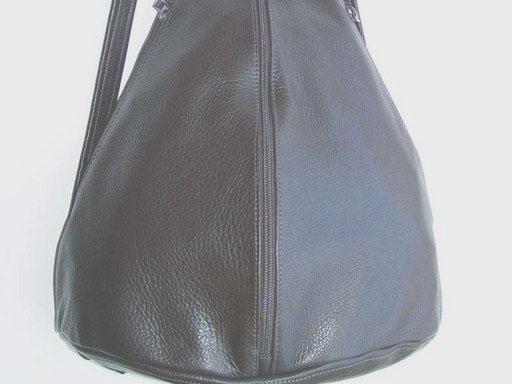
Material: leather